Wally Szczerbiak

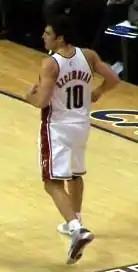
Szczerbiak with the Cleveland Cavaliers in 2009

On February 21, 2008, Szczerbiak and Delonte West were traded by the SuperSonics to the Cleveland Cavaliers in a three-way deal that sent Ira Newble and Donyell Marshall from Cleveland to Seattle, Adrian Griffin from the Chicago Bulls to Seattle, Cedric Simmons, Drew Gooden, Larry Hughes, and Shannon Brown, from Cleveland to Chicago, and Ben Wallace and Joe Smith from Chicago to Cleveland.